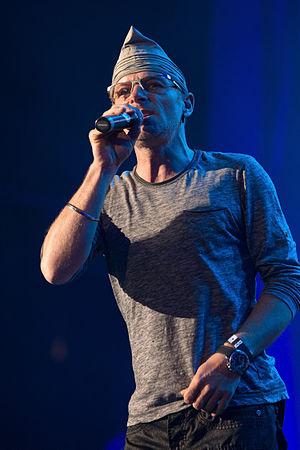
Thomas Forstner est un chanteur autrichien.